Silwan necropolis

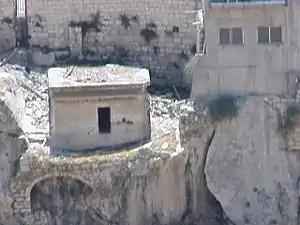
Remnants of the Monolith of Silwan dated to the 9th–7th century BCE

The Silwan necropolis is the remains of a rock-cut cemetery assumed to have been used by the highest-ranking officials residing in Jerusalem. Its tombs were cut between the 9th and 7th centuries BC. It is situated on the rocky eastern slope of the Kidron Valley, facing the oldest part of Jerusalem. Part of the predominantly Palestinian district of Silwan was later built atop the necropolis.